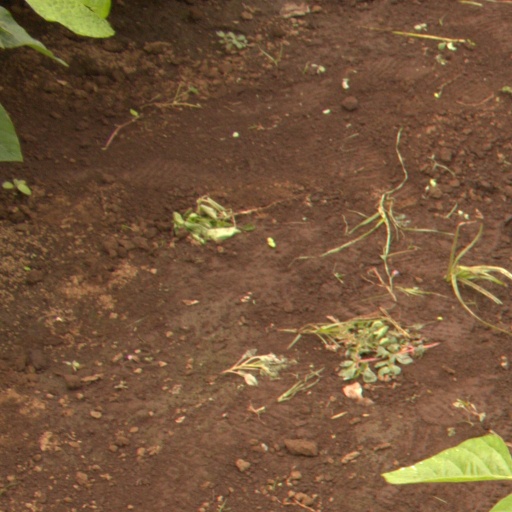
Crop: soybean